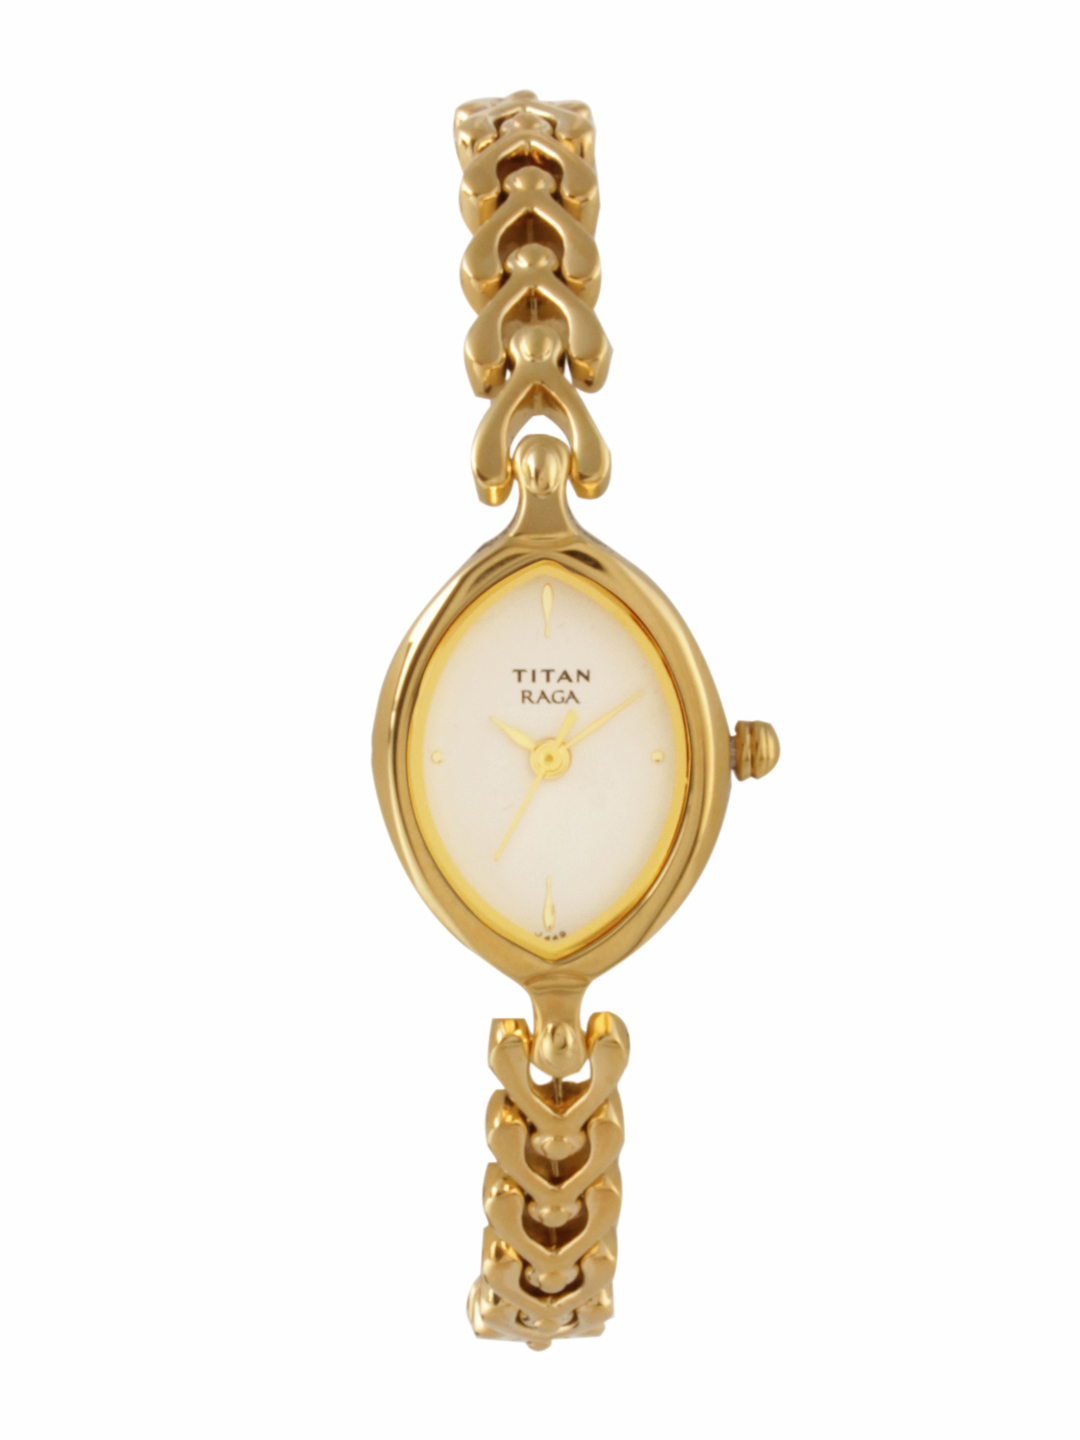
Titan Women White Dial Watch
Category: Accessories / Watches / Watches
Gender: Women
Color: White
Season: Winter 2016
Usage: Casual